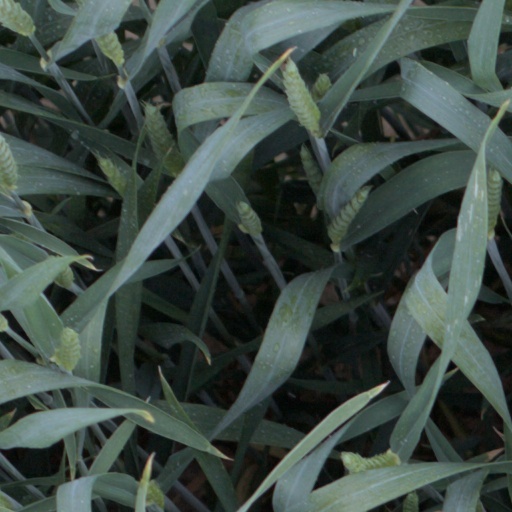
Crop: wheat